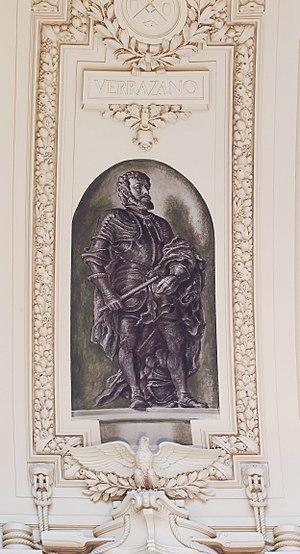
Version modifiée d'une photographie d'une fresque peinte ""Explorer Verrazano"" située dans la rotonde du Alexander Hamilton U.S. Custom House, New York, New York"
Jean de Verrazane, en français, Giovanni da Verrazzano, ou Verrazano, en italien, et qui signait en latin Janus Verrazanus, est un explorateur florentin longtemps au service du roi de France François Iᵉʳ, né à Greve in Chianti vers 1485 et mort en 1528 aux Antilles. Verrazano est le premier Européen à explorer une grande partie de la côte atlantique des États-Unis et du Canada, premiers pas vers la colonisation française des Amériques. Verrazane appelle alors ces nouveaux territoires d'Amérique qu'il découvre « Nova-Gallia », c'est-à-dire la Nouvelle-France.
La colonisation française des Amériques débute au XVIᵉ siècle et se poursuit jusqu'au XVIIIᵉ siècle. La France construit un empire colonial en Amérique du Nord, appelé Nouvelle-France, s'étendant du golfe du Saint-Laurent, jusqu'aux montagnes Rocheuses, à l'ouest, et jusqu'au golfe du Mexique, au sud. Les Français colonisent également les Antilles : Saint-Domingue, Sainte-Lucie, la Dominique, ainsi que la Guadeloupe et la Martinique, toujours françaises. En Amérique du Sud, ils tentent d'établir trois colonies, dont l'une demeure, de nos jours, la Guyane.